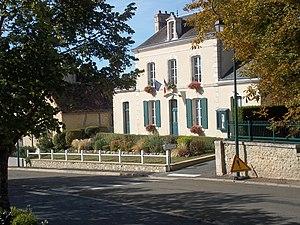
Mairie de la commune de Saint-Pierre-des-Ormes - Sarthe - France
Saint-Pierre-des-Ormes est une commune française, située dans le département de la Sarthe en région Pays de la Loire, peuplée de 226 habitants.